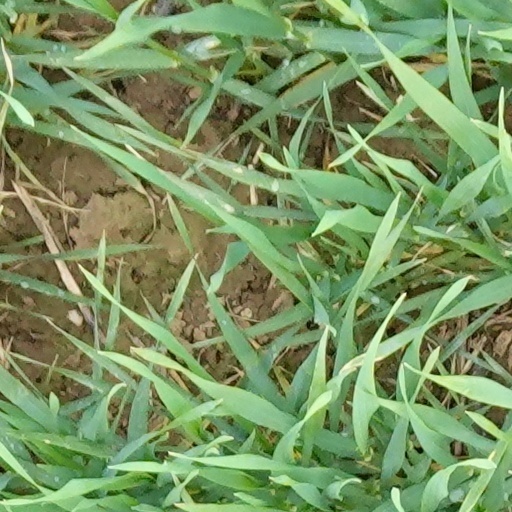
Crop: wheat